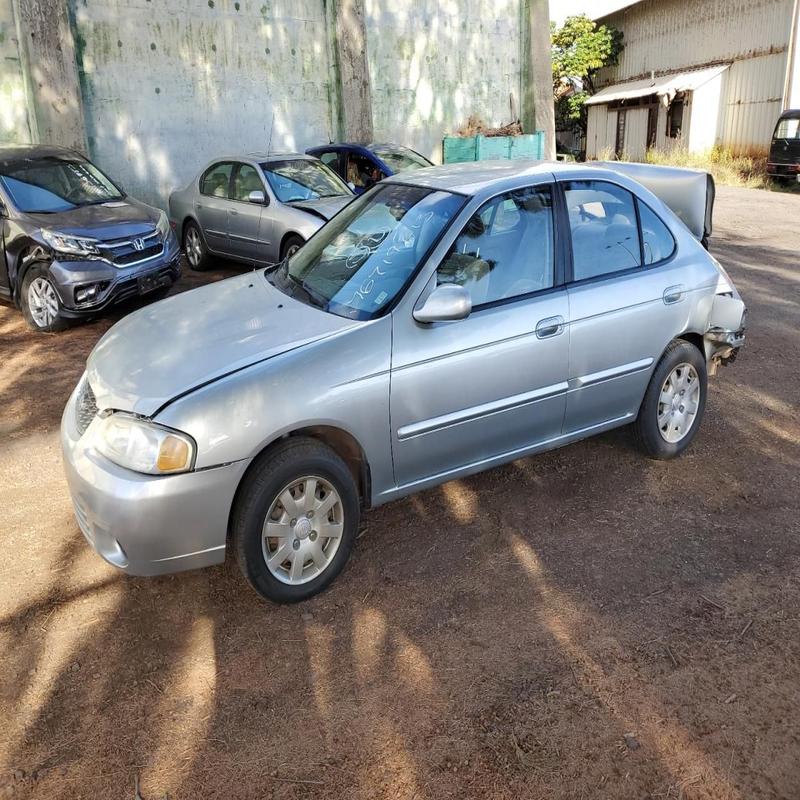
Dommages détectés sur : pare-choc arrière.
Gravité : majeur